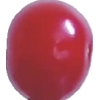
Label: cherry_sour